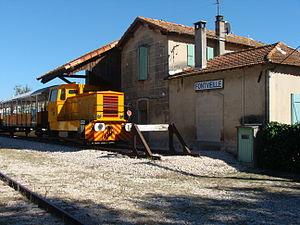
Le locotracteur n°55 de la RDT13 en tête d'un train touristique en gare de Fontvieille (Bouches-du-Rhône)
La régie départementale des transports des Bouches-du-Rhône ou RDT13 est établissement public qui exploite des lignes d'autobus et de train dans les Bouches-du-Rhône.
Fontvieille est une commune française située dans le département des Bouches-du-Rhône en région Provence-Alpes-Côte d'Azur.
La Société nouvelle des chemins de fer des Bouches-du-Rhône est une compagnie ferroviaire créée le 23 mars 1881, exploitant des lignes de chemins de fer d'intérêt local dans le département des Bouches-du-Rhône. Elle reprend les actifs de l'ancienne Société des chemins de fer des Bouches-du-Rhône, fondée en 1870.